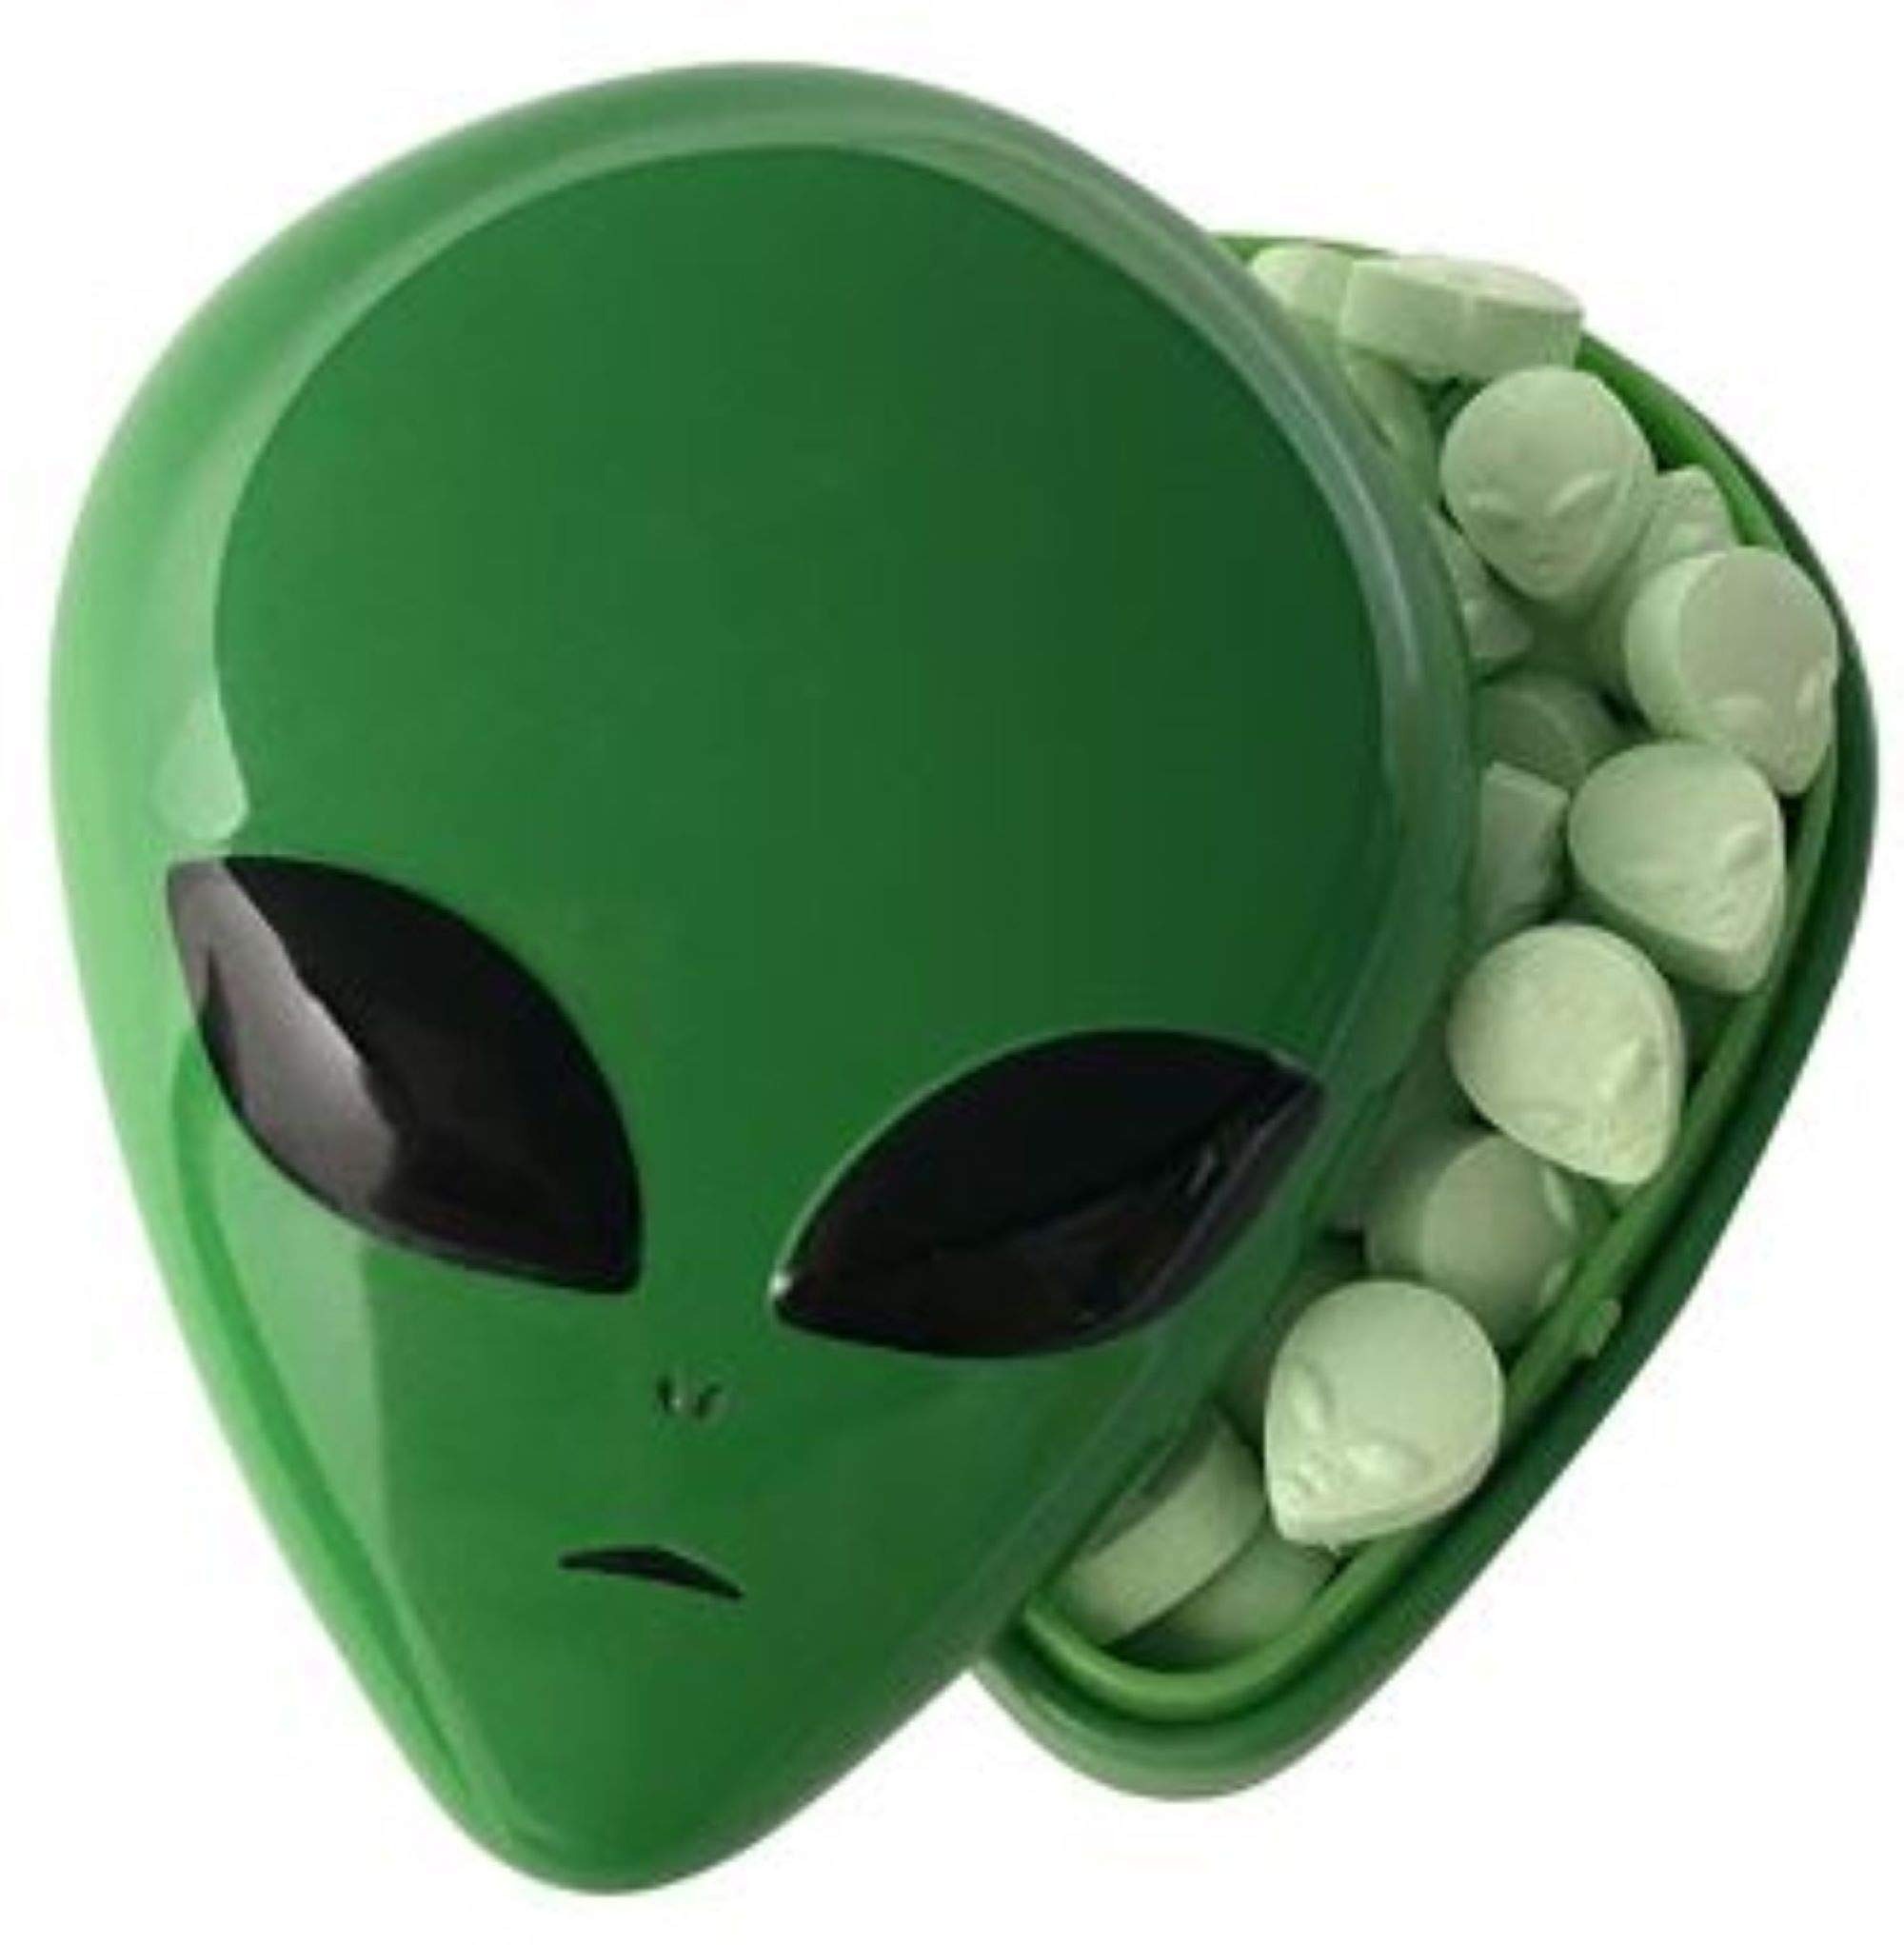
Item Name: Boston America, Halloween Alien Head Sours Tin, 1 Ounce
Bullet Point: Alien Head Sours Candy Tin
Product Description: Alien Head Sours Candy Tin
Value: 1.0
Unit: Ounce

Price: 9.94